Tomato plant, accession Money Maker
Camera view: vertical (180 deg); turntable rotation: 90 degrees
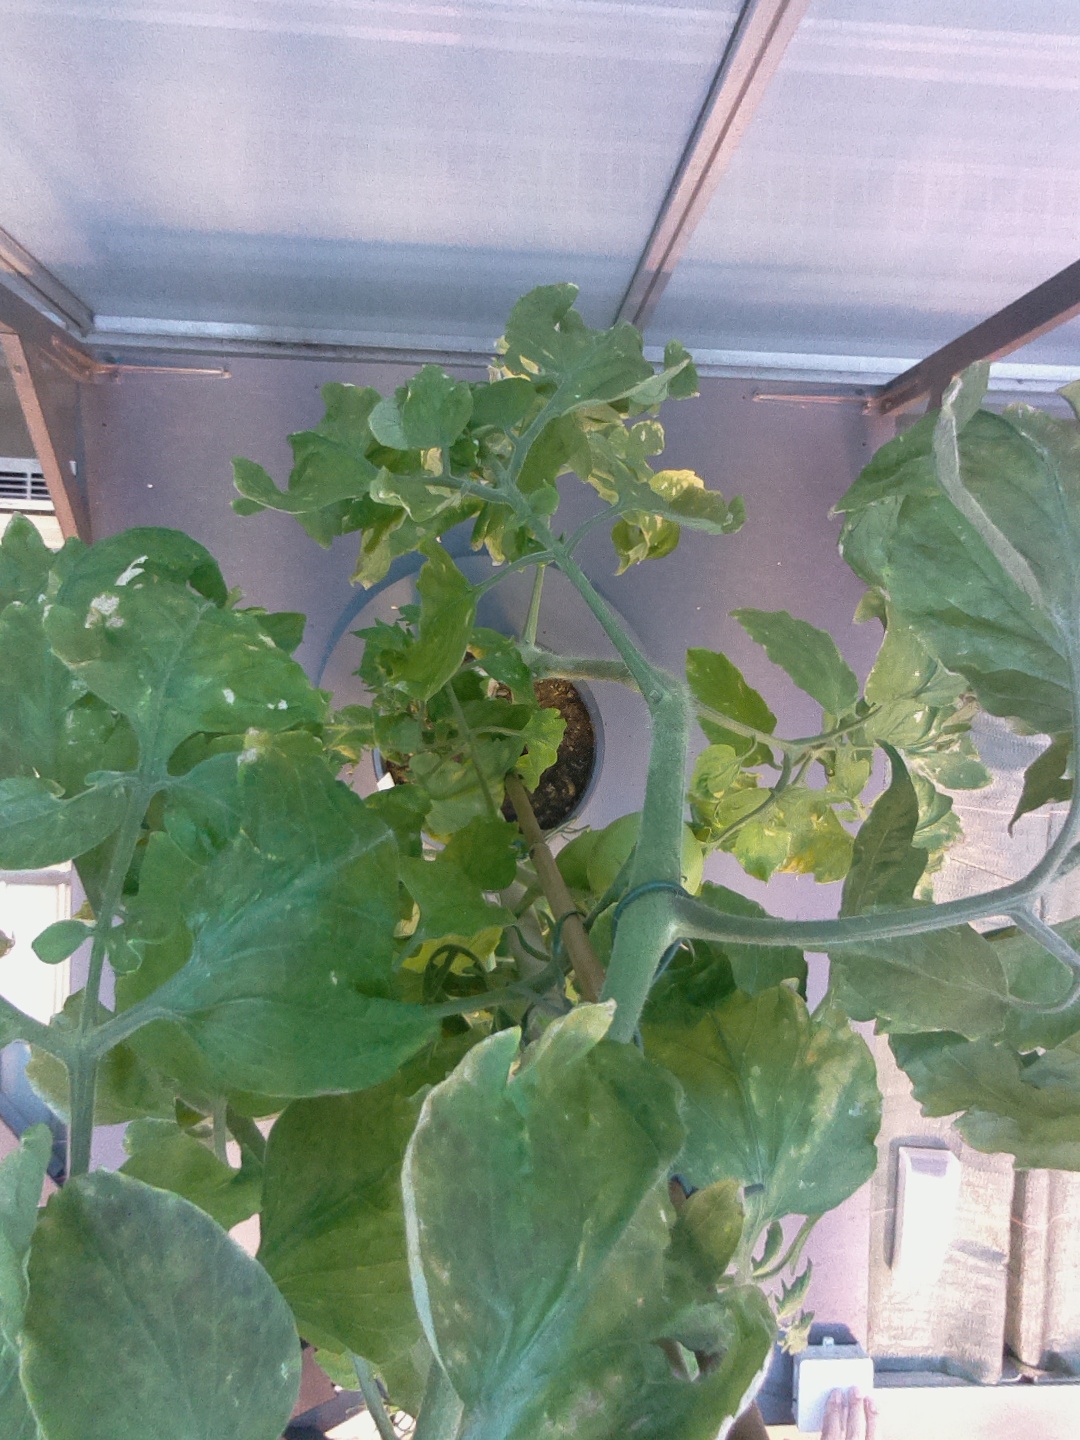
BBCH growth stage 78: 80% -90% of final fruit size